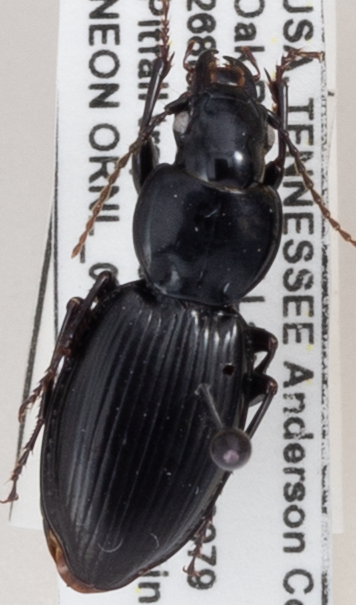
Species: Cyclotrachelus fucatus
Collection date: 2022-06-22
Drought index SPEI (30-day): -0.58
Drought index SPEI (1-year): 0.23
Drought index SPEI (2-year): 0.03